Sydney International Archery Park

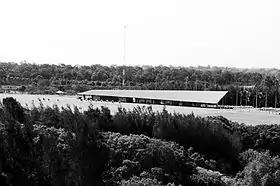
Sydney International Archery Park

The Sydney International Archery Park is a stadium is located in the Sydney Olympic Park suburb of Sydney, New South Wales, Australia. It was specially designed for archery during the 2000 Summer Olympics. It was designed by Stutchbury and Pape.